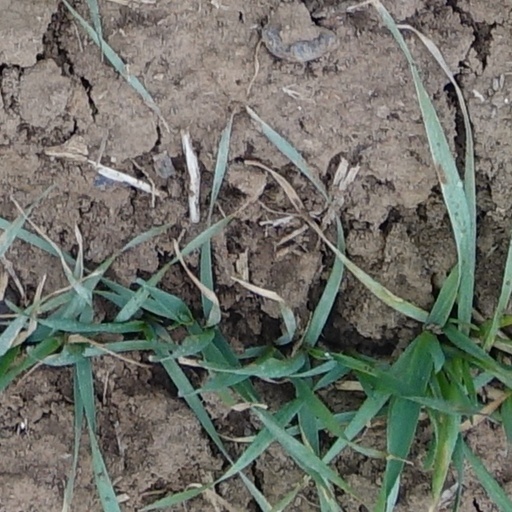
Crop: wheat